History of Libya

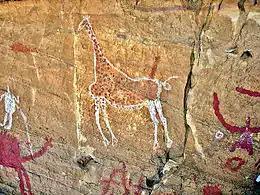
Prehistoric Libyan rock paintings in Tadrart Acacus reveal a Sahara once lush in vegetation and wildlife.

Tens of thousands of years ago, the Sahara Desert, which now covers roughly 90% of Libya, was lush with green vegetation. It was home to lakes, forests, diverse wildlife and a temperate Mediterranean climate. Archaeological evidence indicates that the coastal plain was inhabited by Neolithic peoples from as early as 8000 BCE. These peoples were perhaps drawn by the climate, which enabled their culture to grow, subsisting on the domestication of cattle and the cultivation of crops.